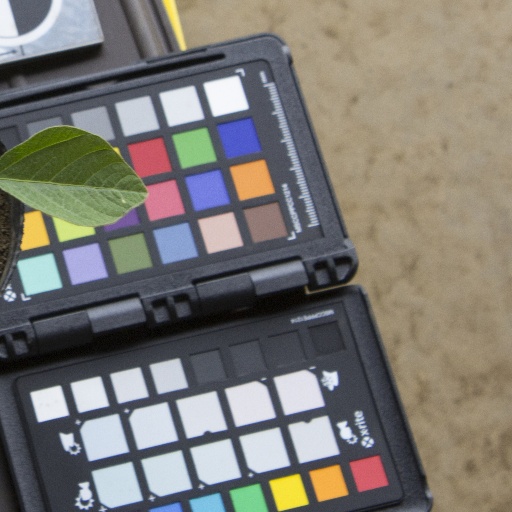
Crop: soybean